Sister Roma

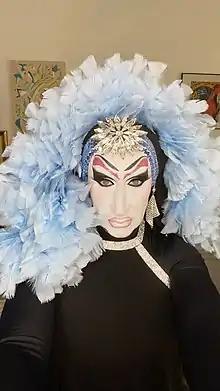
Sister Roma in 2021

Michael Williams, (born December 22, 1962), known professionally as Sister Roma, is an American drag queen activist and actress.